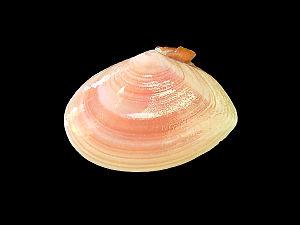
Johann Carl Megerle von Mühlfeld est un zoologiste autrichien.
Tellina tenuis, la Telline-papillon, est une espèce de mollusques bivalves de la famille des Tellinidae.